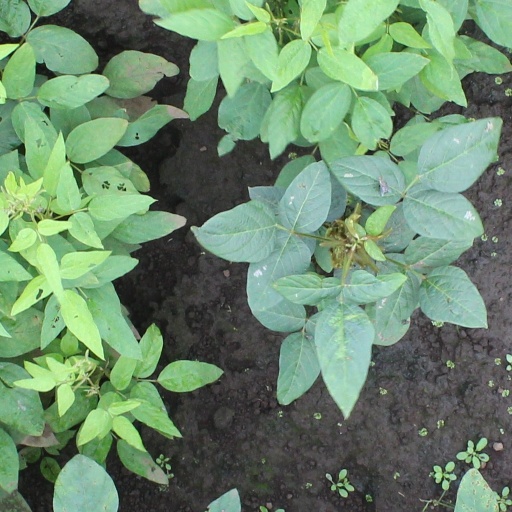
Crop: soybean